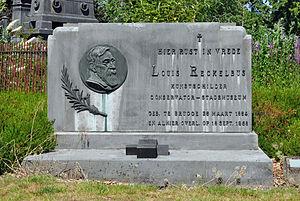
Bruges (Belgique), Cimetière Central